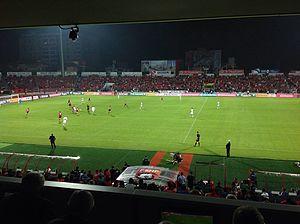
L'Elbasan Arena, anciennement connu sous le nom Ruzhdi Bizhuta, est un stade multi-usage situé à Elbasan en Albanie.